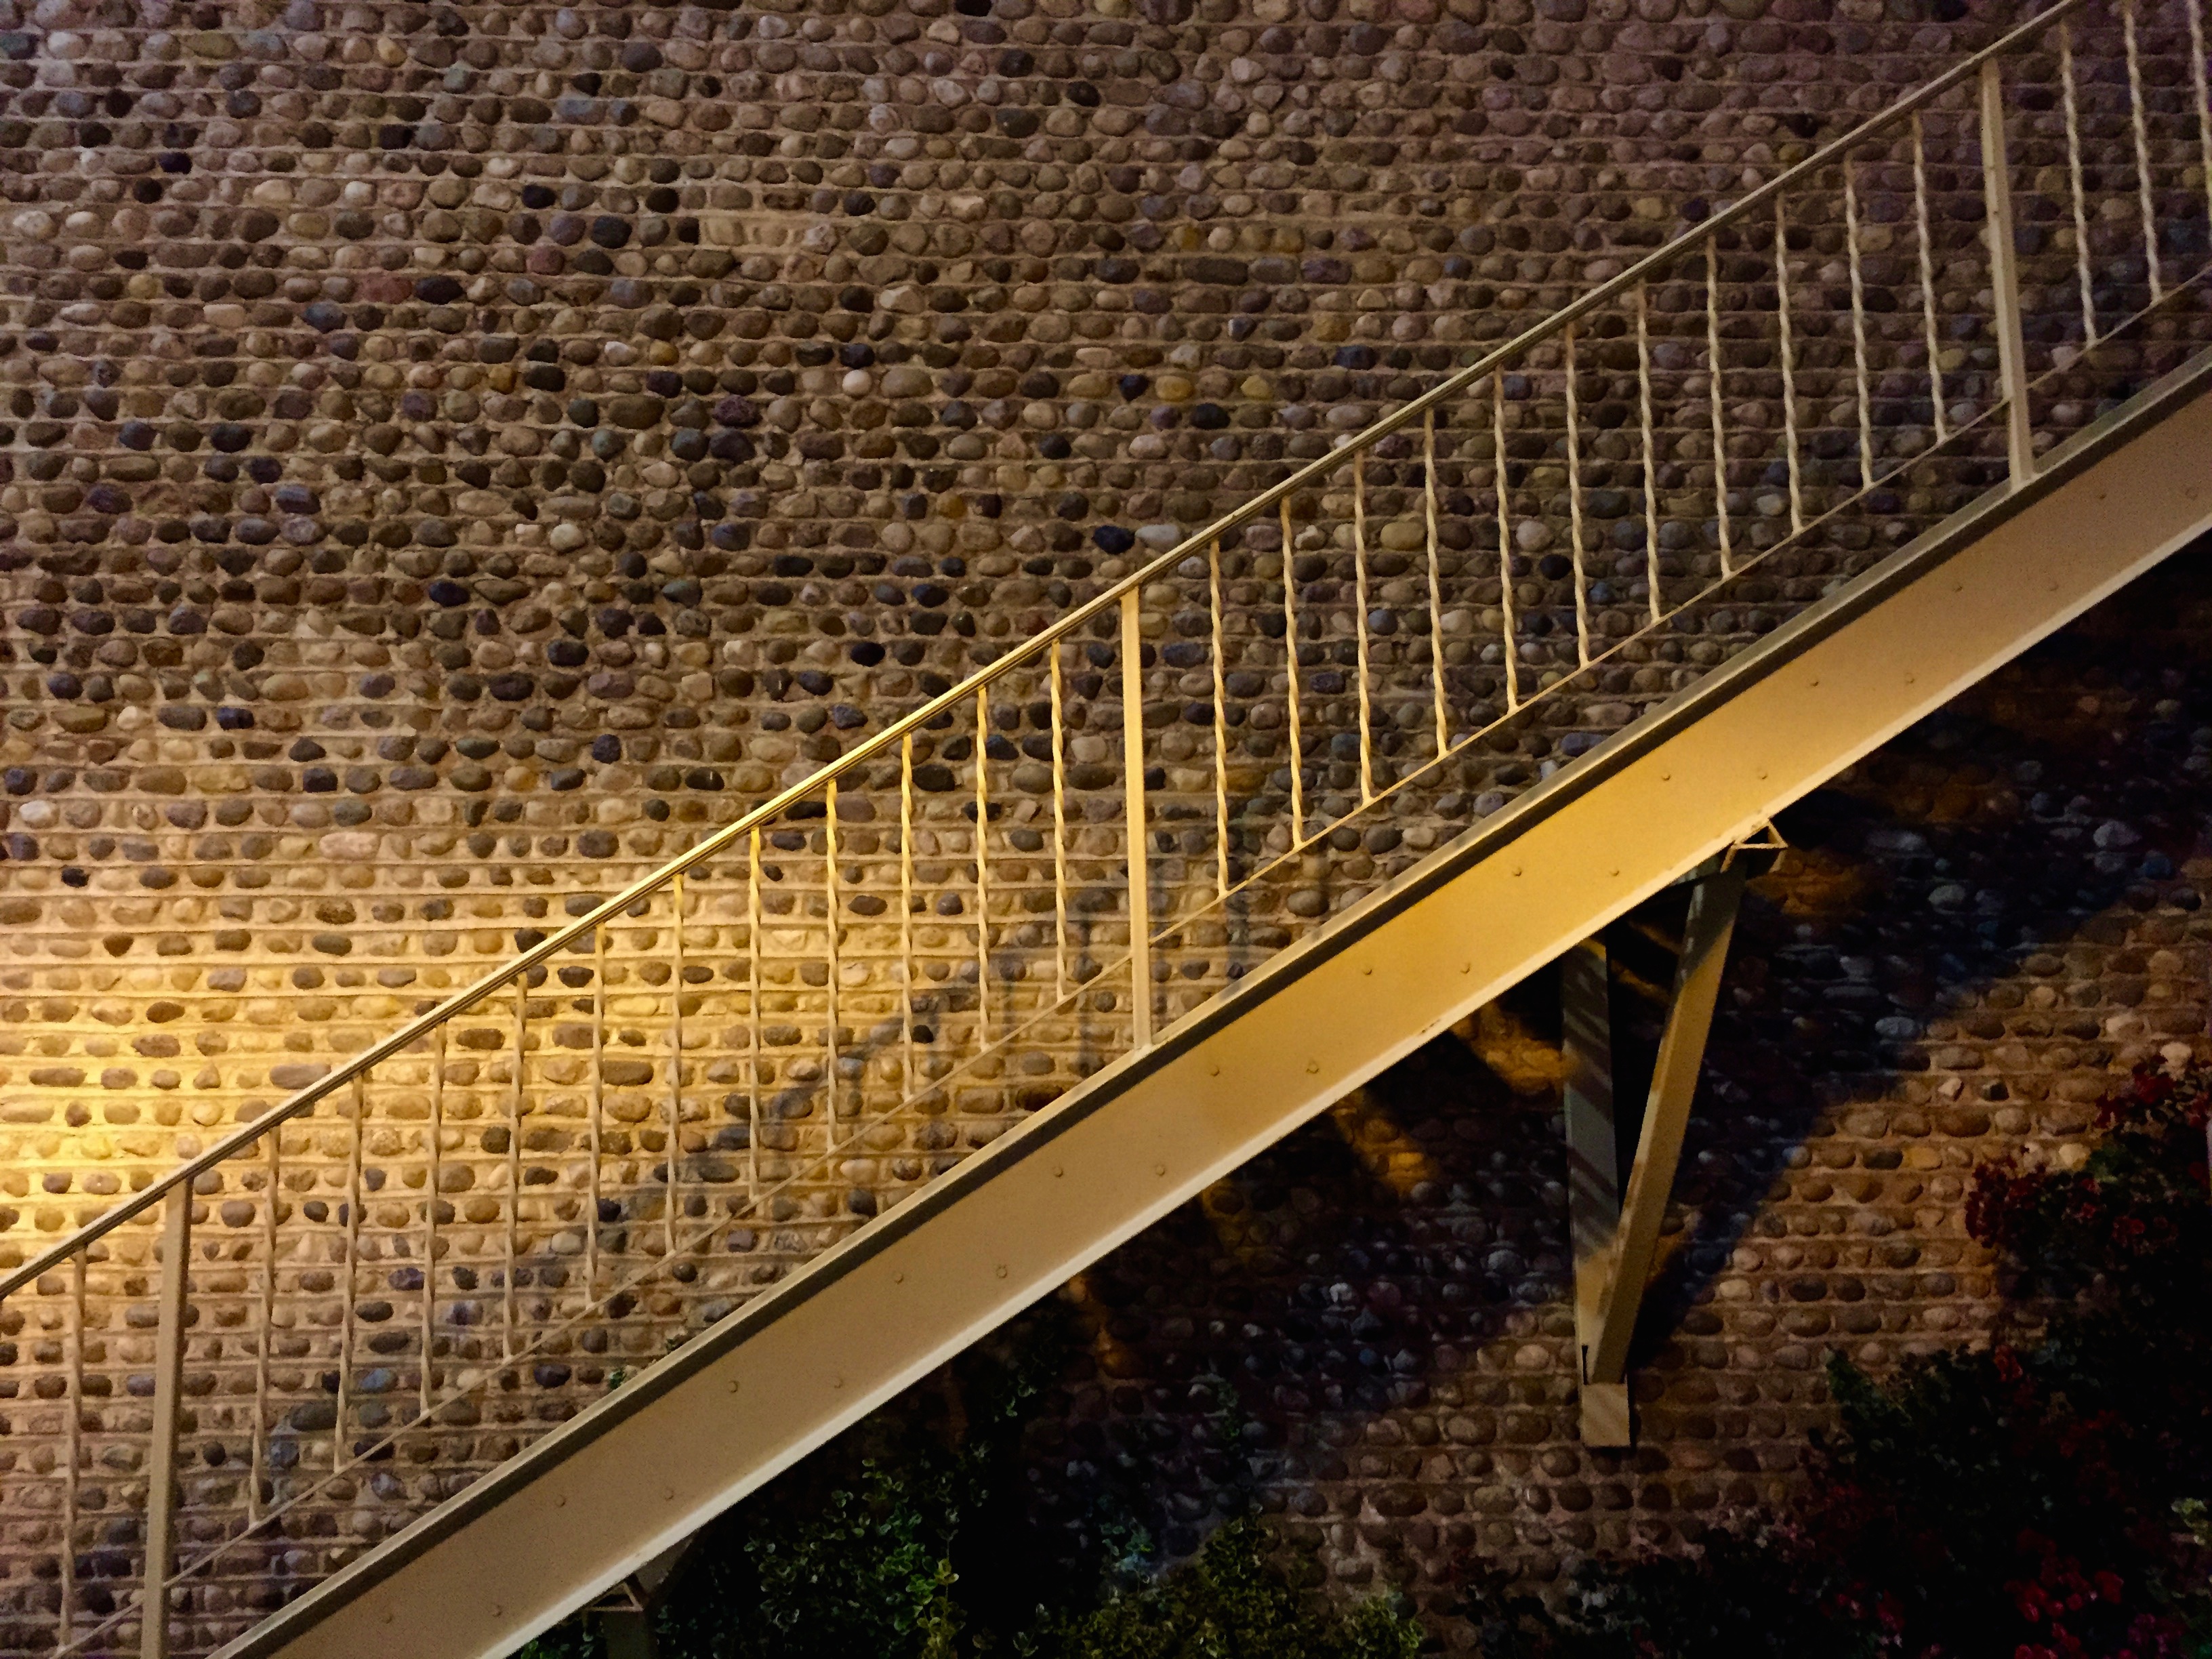
track, bridge, wall, line, string instrument, plucked string instruments